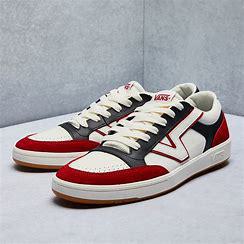
Brand: Vans
Model: Lowland Cc